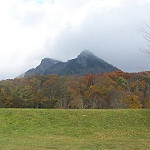
Label: mountain